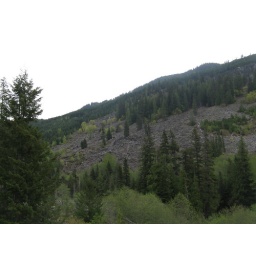
mountain covered in rocks